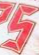
Number: 5